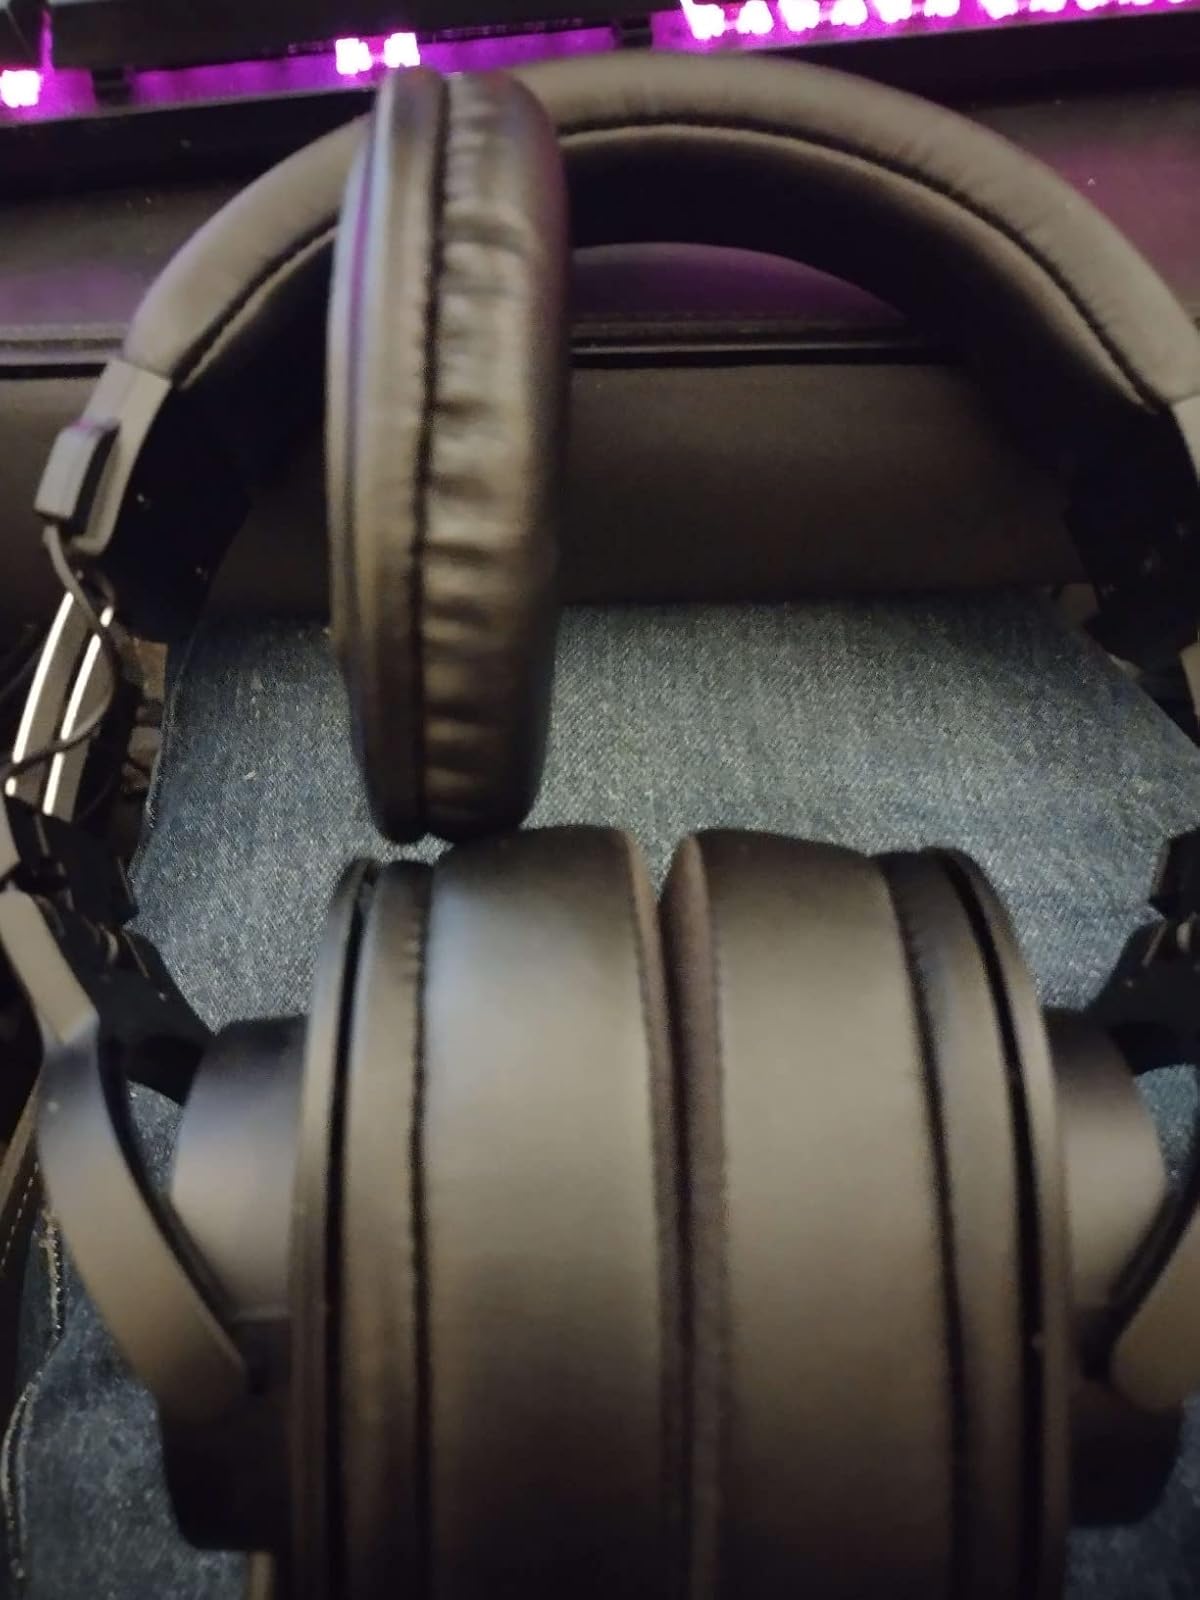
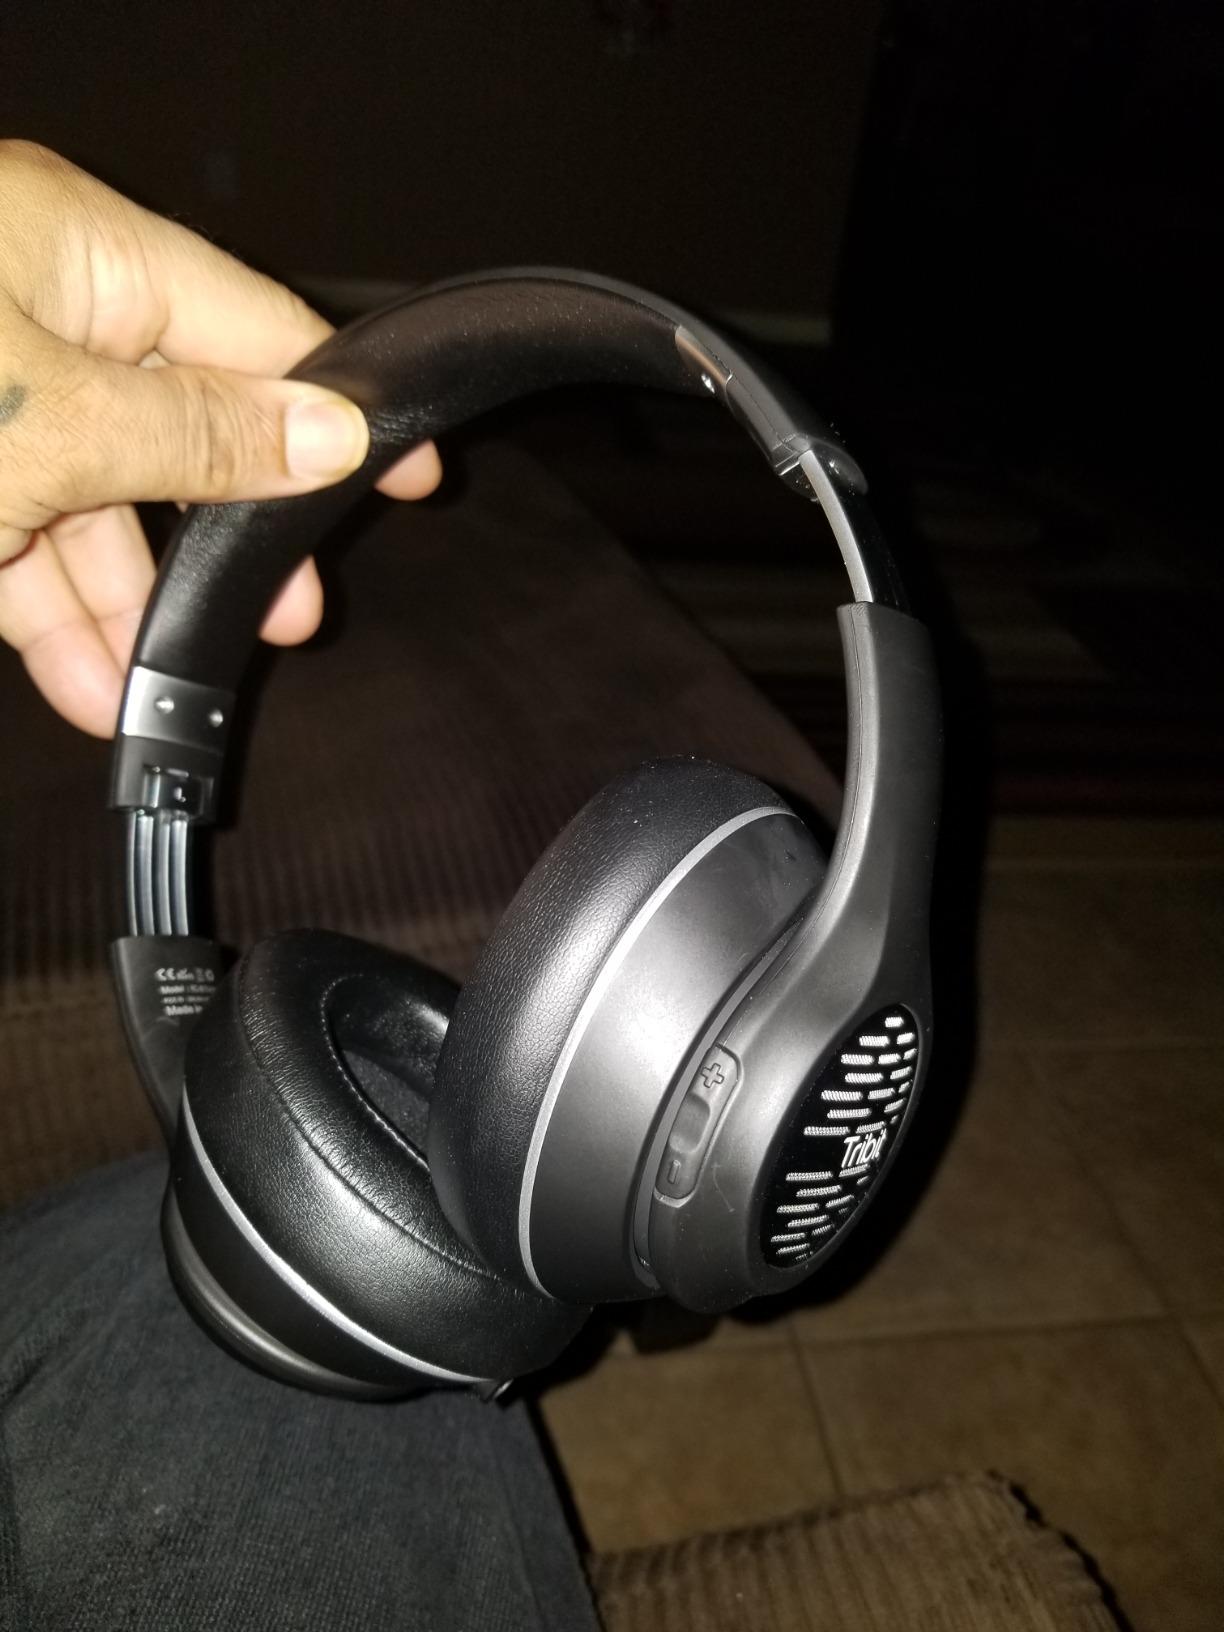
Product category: headphones
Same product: no